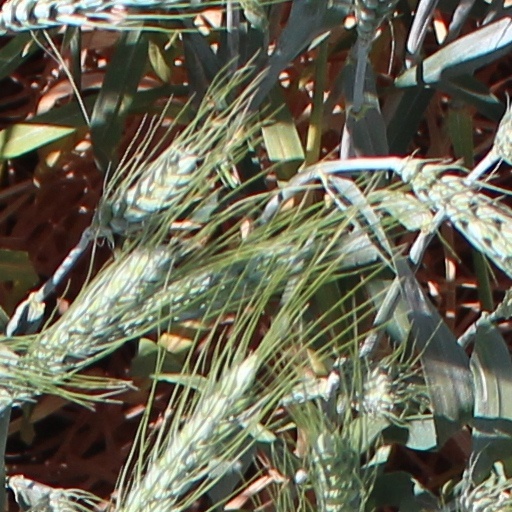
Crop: wheat